Question: Please indicate a possible affordance area of sit_on_bicycle that can be used for sitting
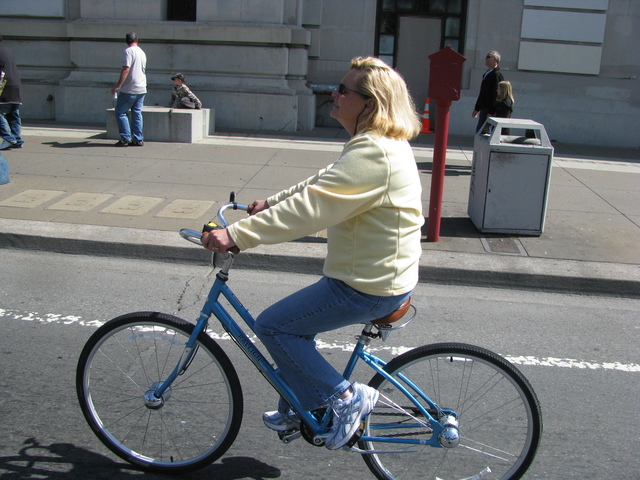
Answer: [337.5, 289.5, 412.5, 331.5]